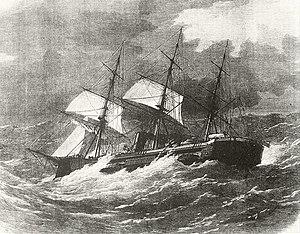
Le HMS Captain, lancé en 1869 et qui chavira et fit naufrage en septembre 1870 dans le golfe de Gascogne, avec la perte de près de 500 vies humaines était un navire de guerre expérimental de la Royal Navy dont la conception, la construction, les essais et la perte furent l'objet de polémiques passionnées à l'époque, en particulier par voie de presse.